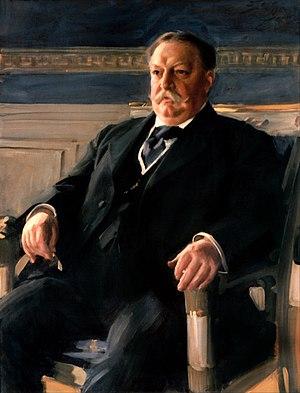
La présidence de William Howard Taft débuta le 4 mars 1909, date de l'investiture de William Howard Taft en tant que 27ᵉ président des États-Unis, et prit fin le 4 mars 1913. Membre du Parti républicain, Taft était le protégé et successeur désigné du président Theodore Roosevelt et il entra en fonction après avoir facilement remporté l'élection présidentielle de 1908 face au candidat démocrate William Jennings Bryan. Il fut défait quatre ans plus tard à l'élection de 1912 par le démocrate Woodrow Wilson, qui lui succéda à la Maison-Blanche.